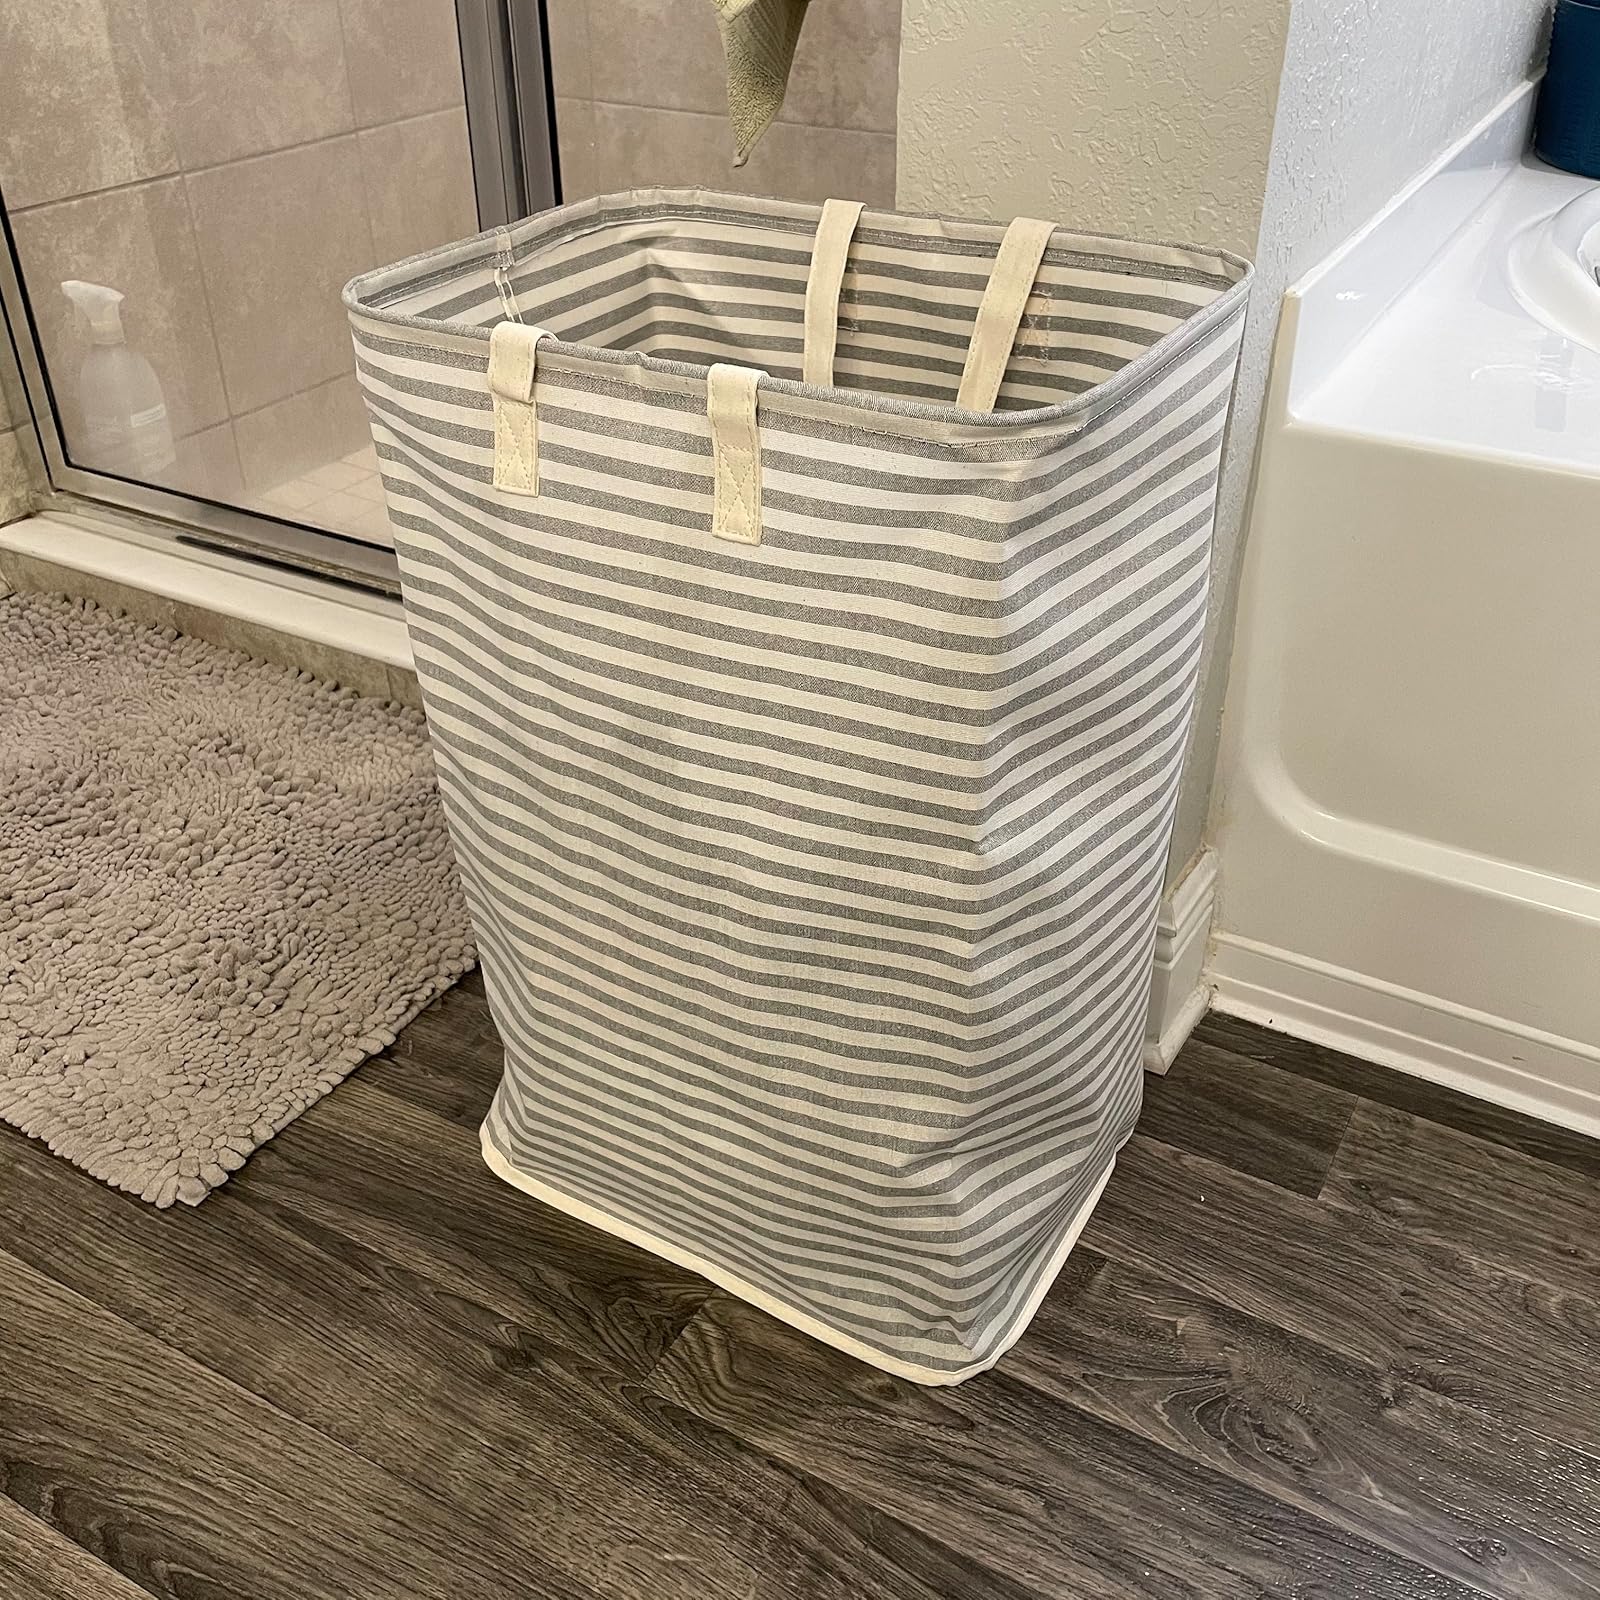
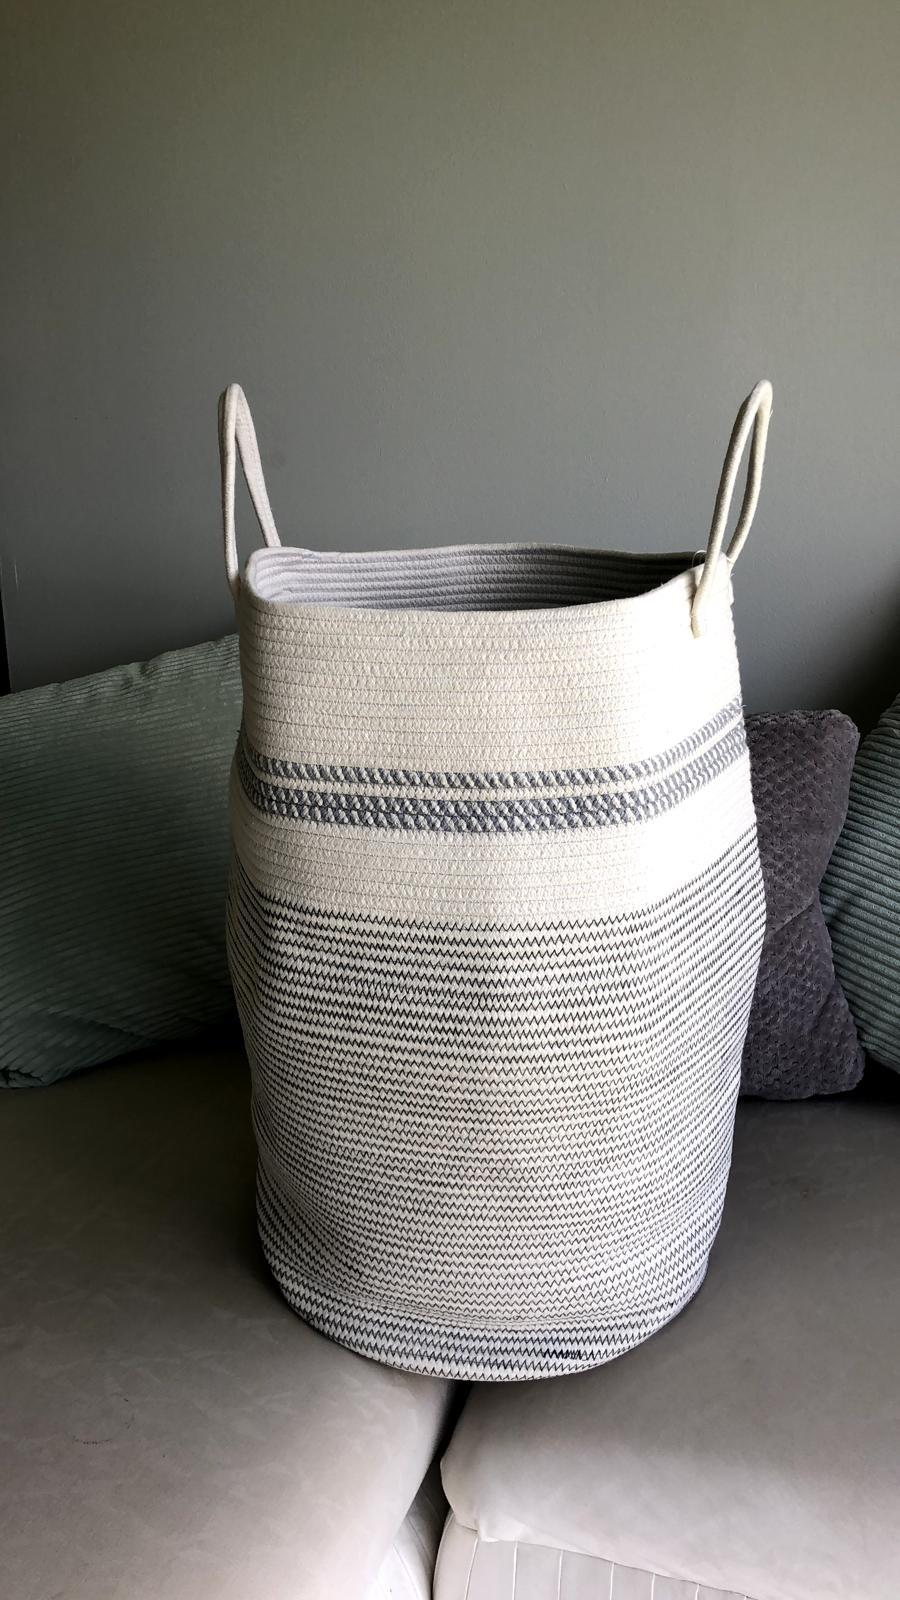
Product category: items_hamper
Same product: no